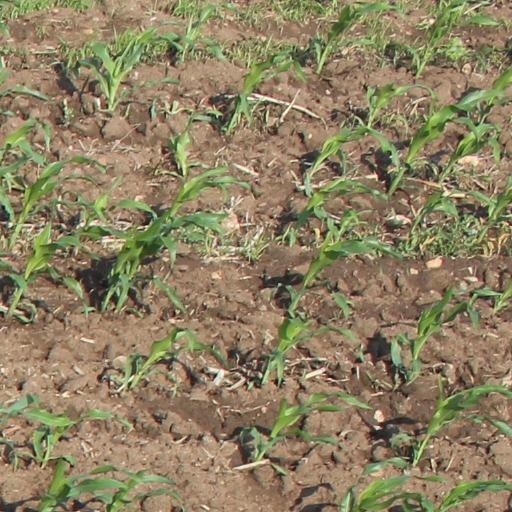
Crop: maize; corn